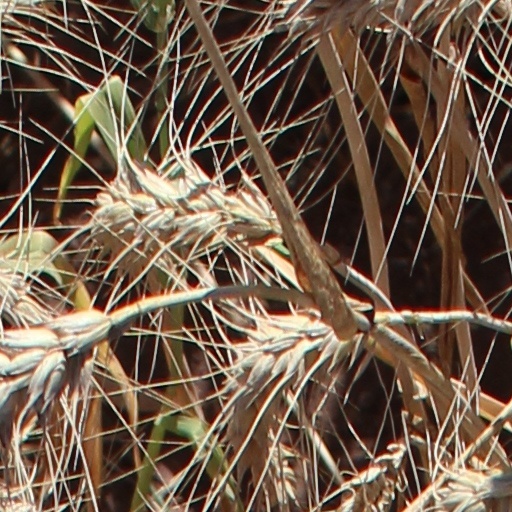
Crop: wheat